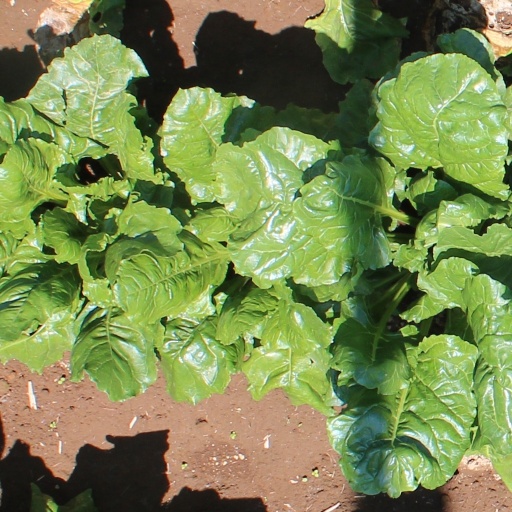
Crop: sugar beet